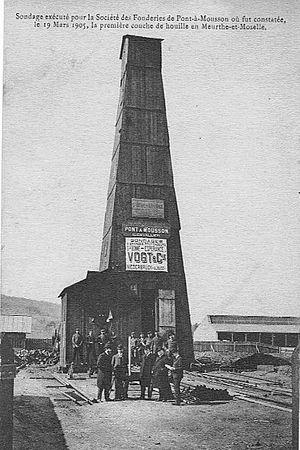
Une tour de Sondage de la société Joseph Vogt construite à Pont-à-Mousson.